Criminal Talent

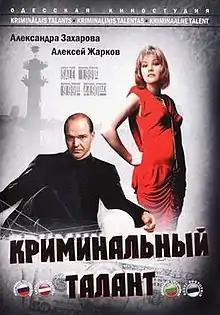

Criminal Talent is a 1988 Soviet two-part television crime feature film, a screen version of the same story by Stanislav Rodionov.